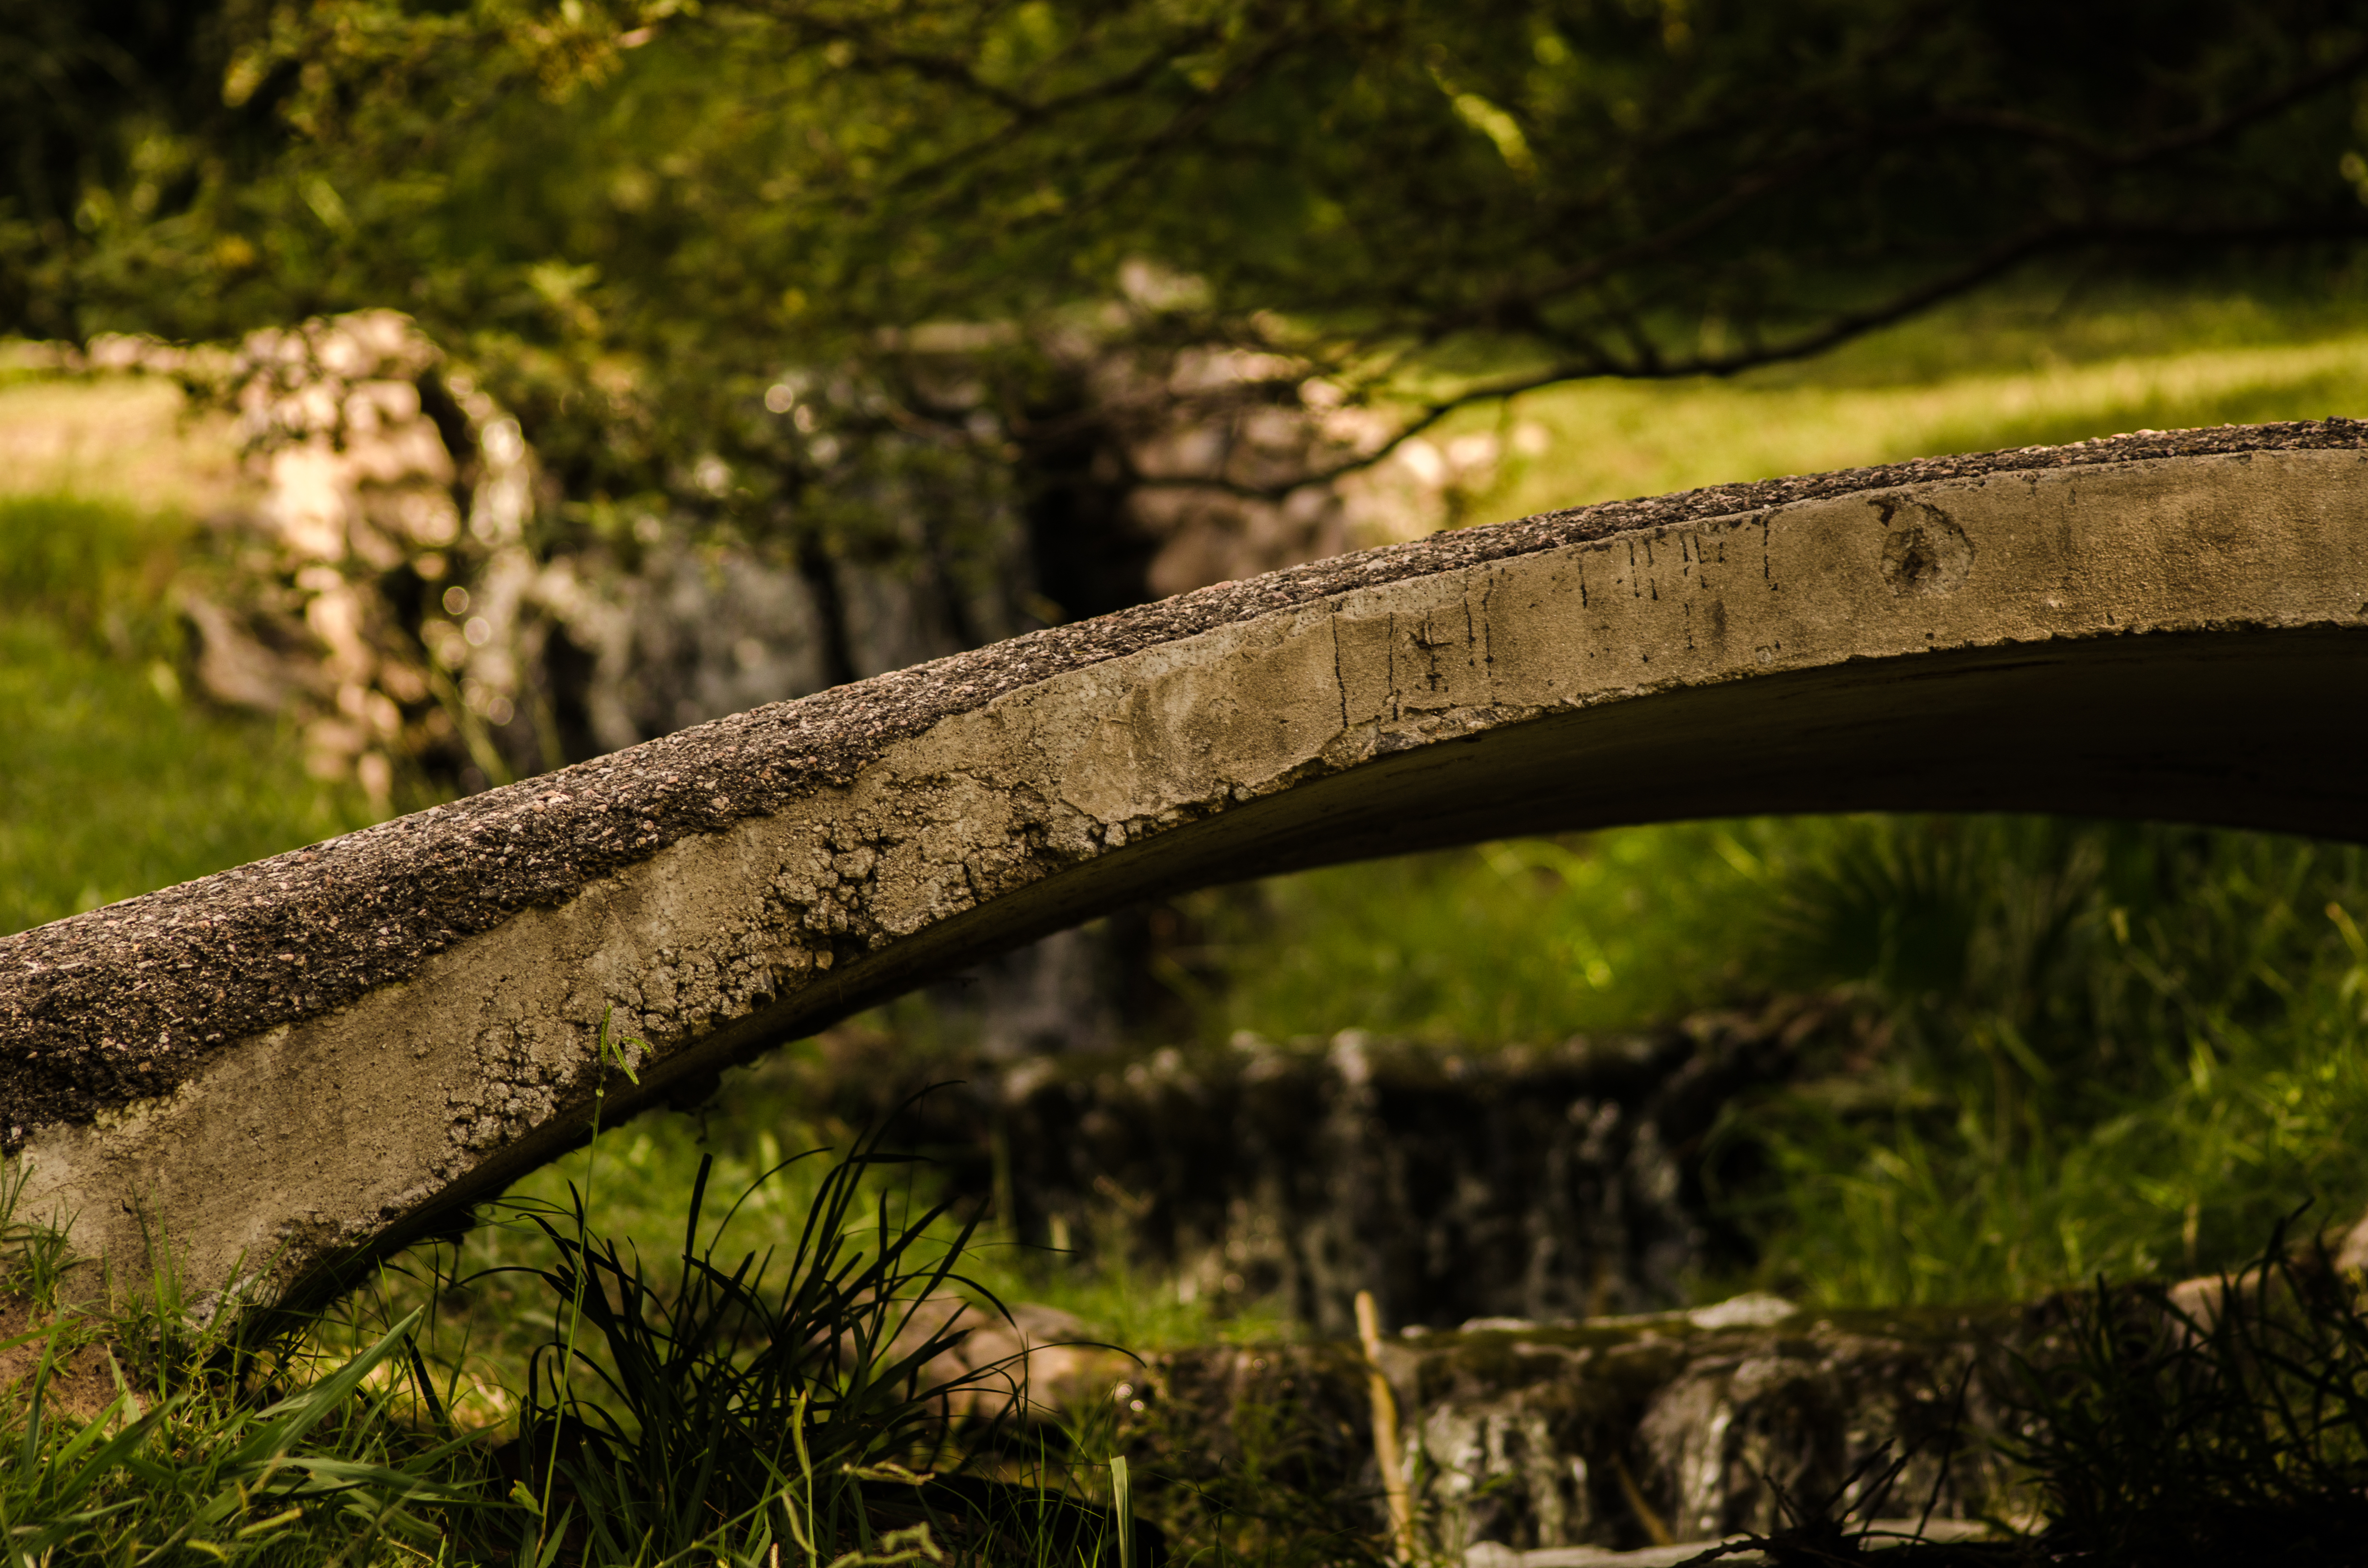
bridge, waterfall, green, park, sunset, calm, rest, nature, water, tree, grass, natural landscape, leaf, botany, wood, spring, plant, reflection, sunlight, landscape, architecture, rural area, rock, photography, branch, forest, trunk, garden, metal